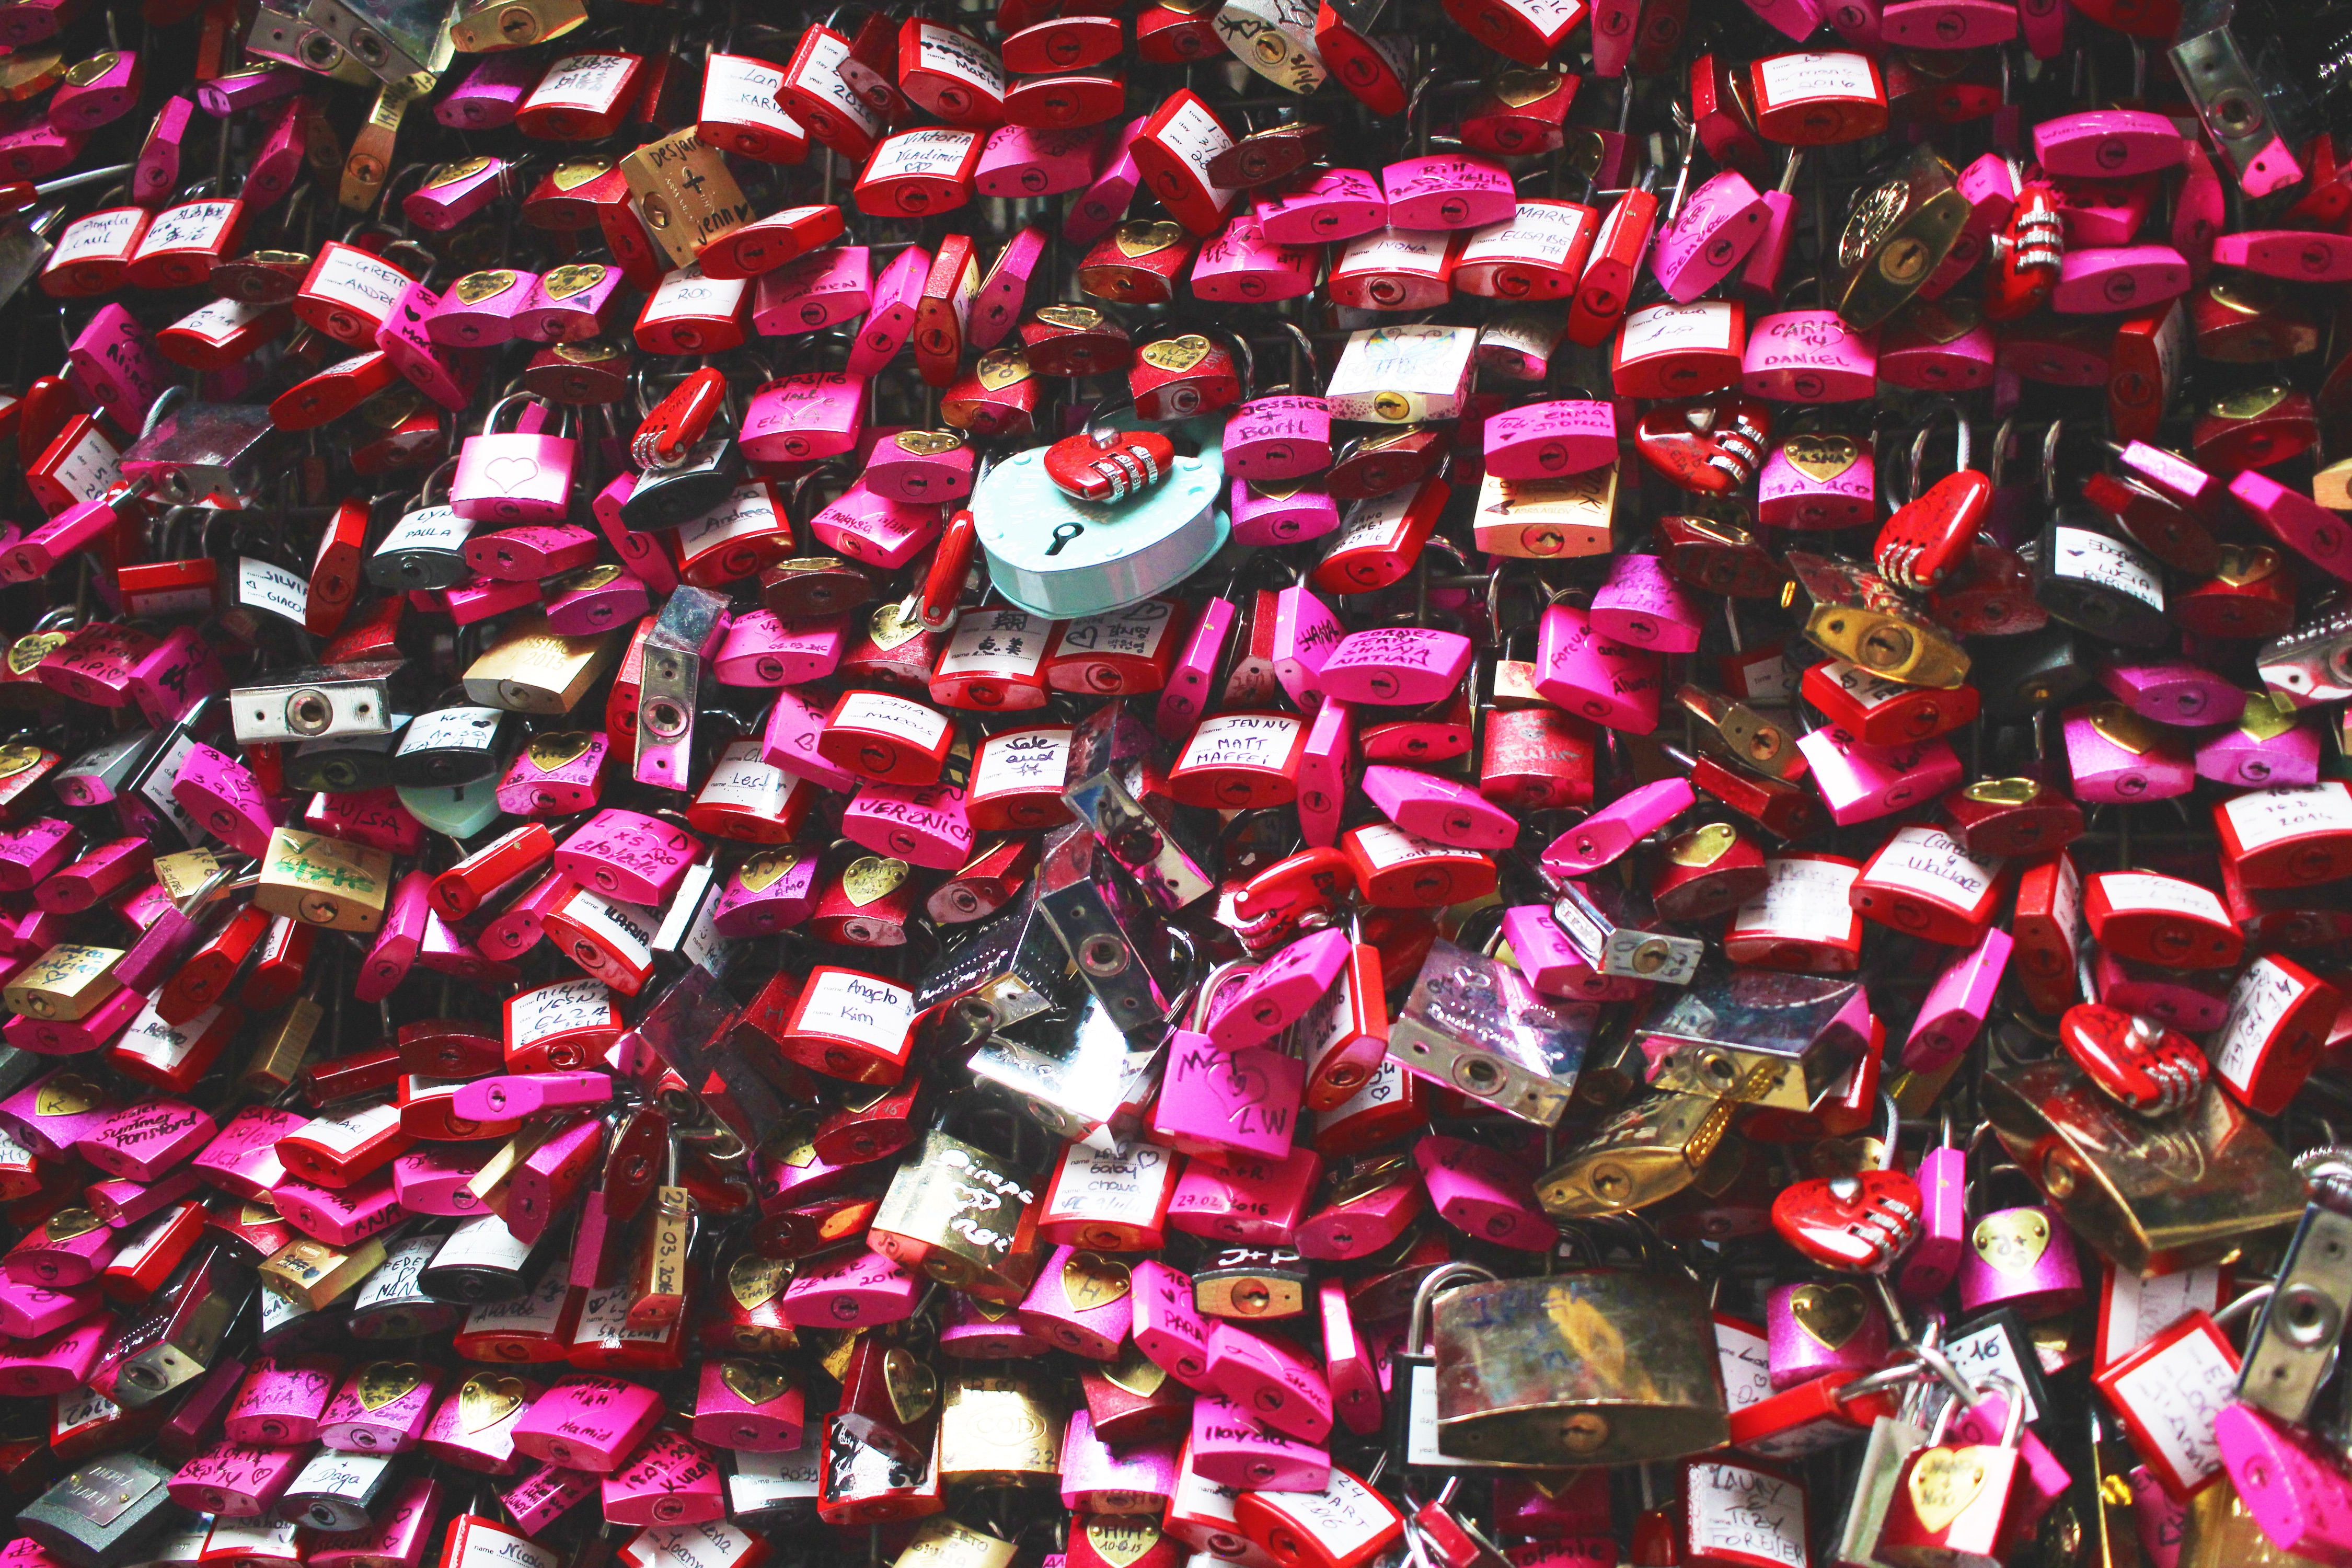
flower, petal, crowd, pattern, food, red, produce, color, art